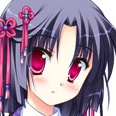
Portrait style: Anime Portrait